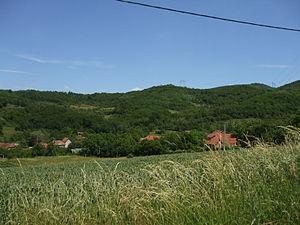
Niš est une ville de Serbie située dans le district de Nišava. Au recensement de 2011, la ville de Niš intra muros comptait 183 164 habitants et son territoire métropolitain, appelé Ville de Niš, avec les 5 municipalités qui le composent, 260 237.
Donje Vlase est un village de Serbie situé dans la municipalité de Palilula et sur le territoire de la ville de Niš, district de Nišava. Au recensement de 2011, il comptait 251 habitants.